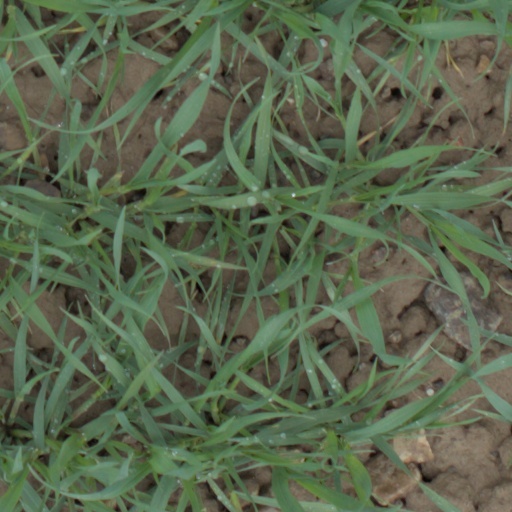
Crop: wheat